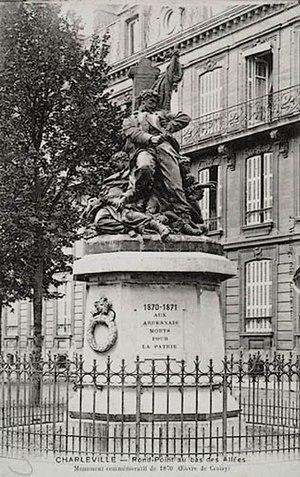
Les monuments aux morts de la guerre de 1870 constituent les premiers exemples français de monuments rendant hommage aux Morts pour la Patrie citant à égalité les hommes de troupe et les officiers. Les premiers furent élevés dès les années 1870.